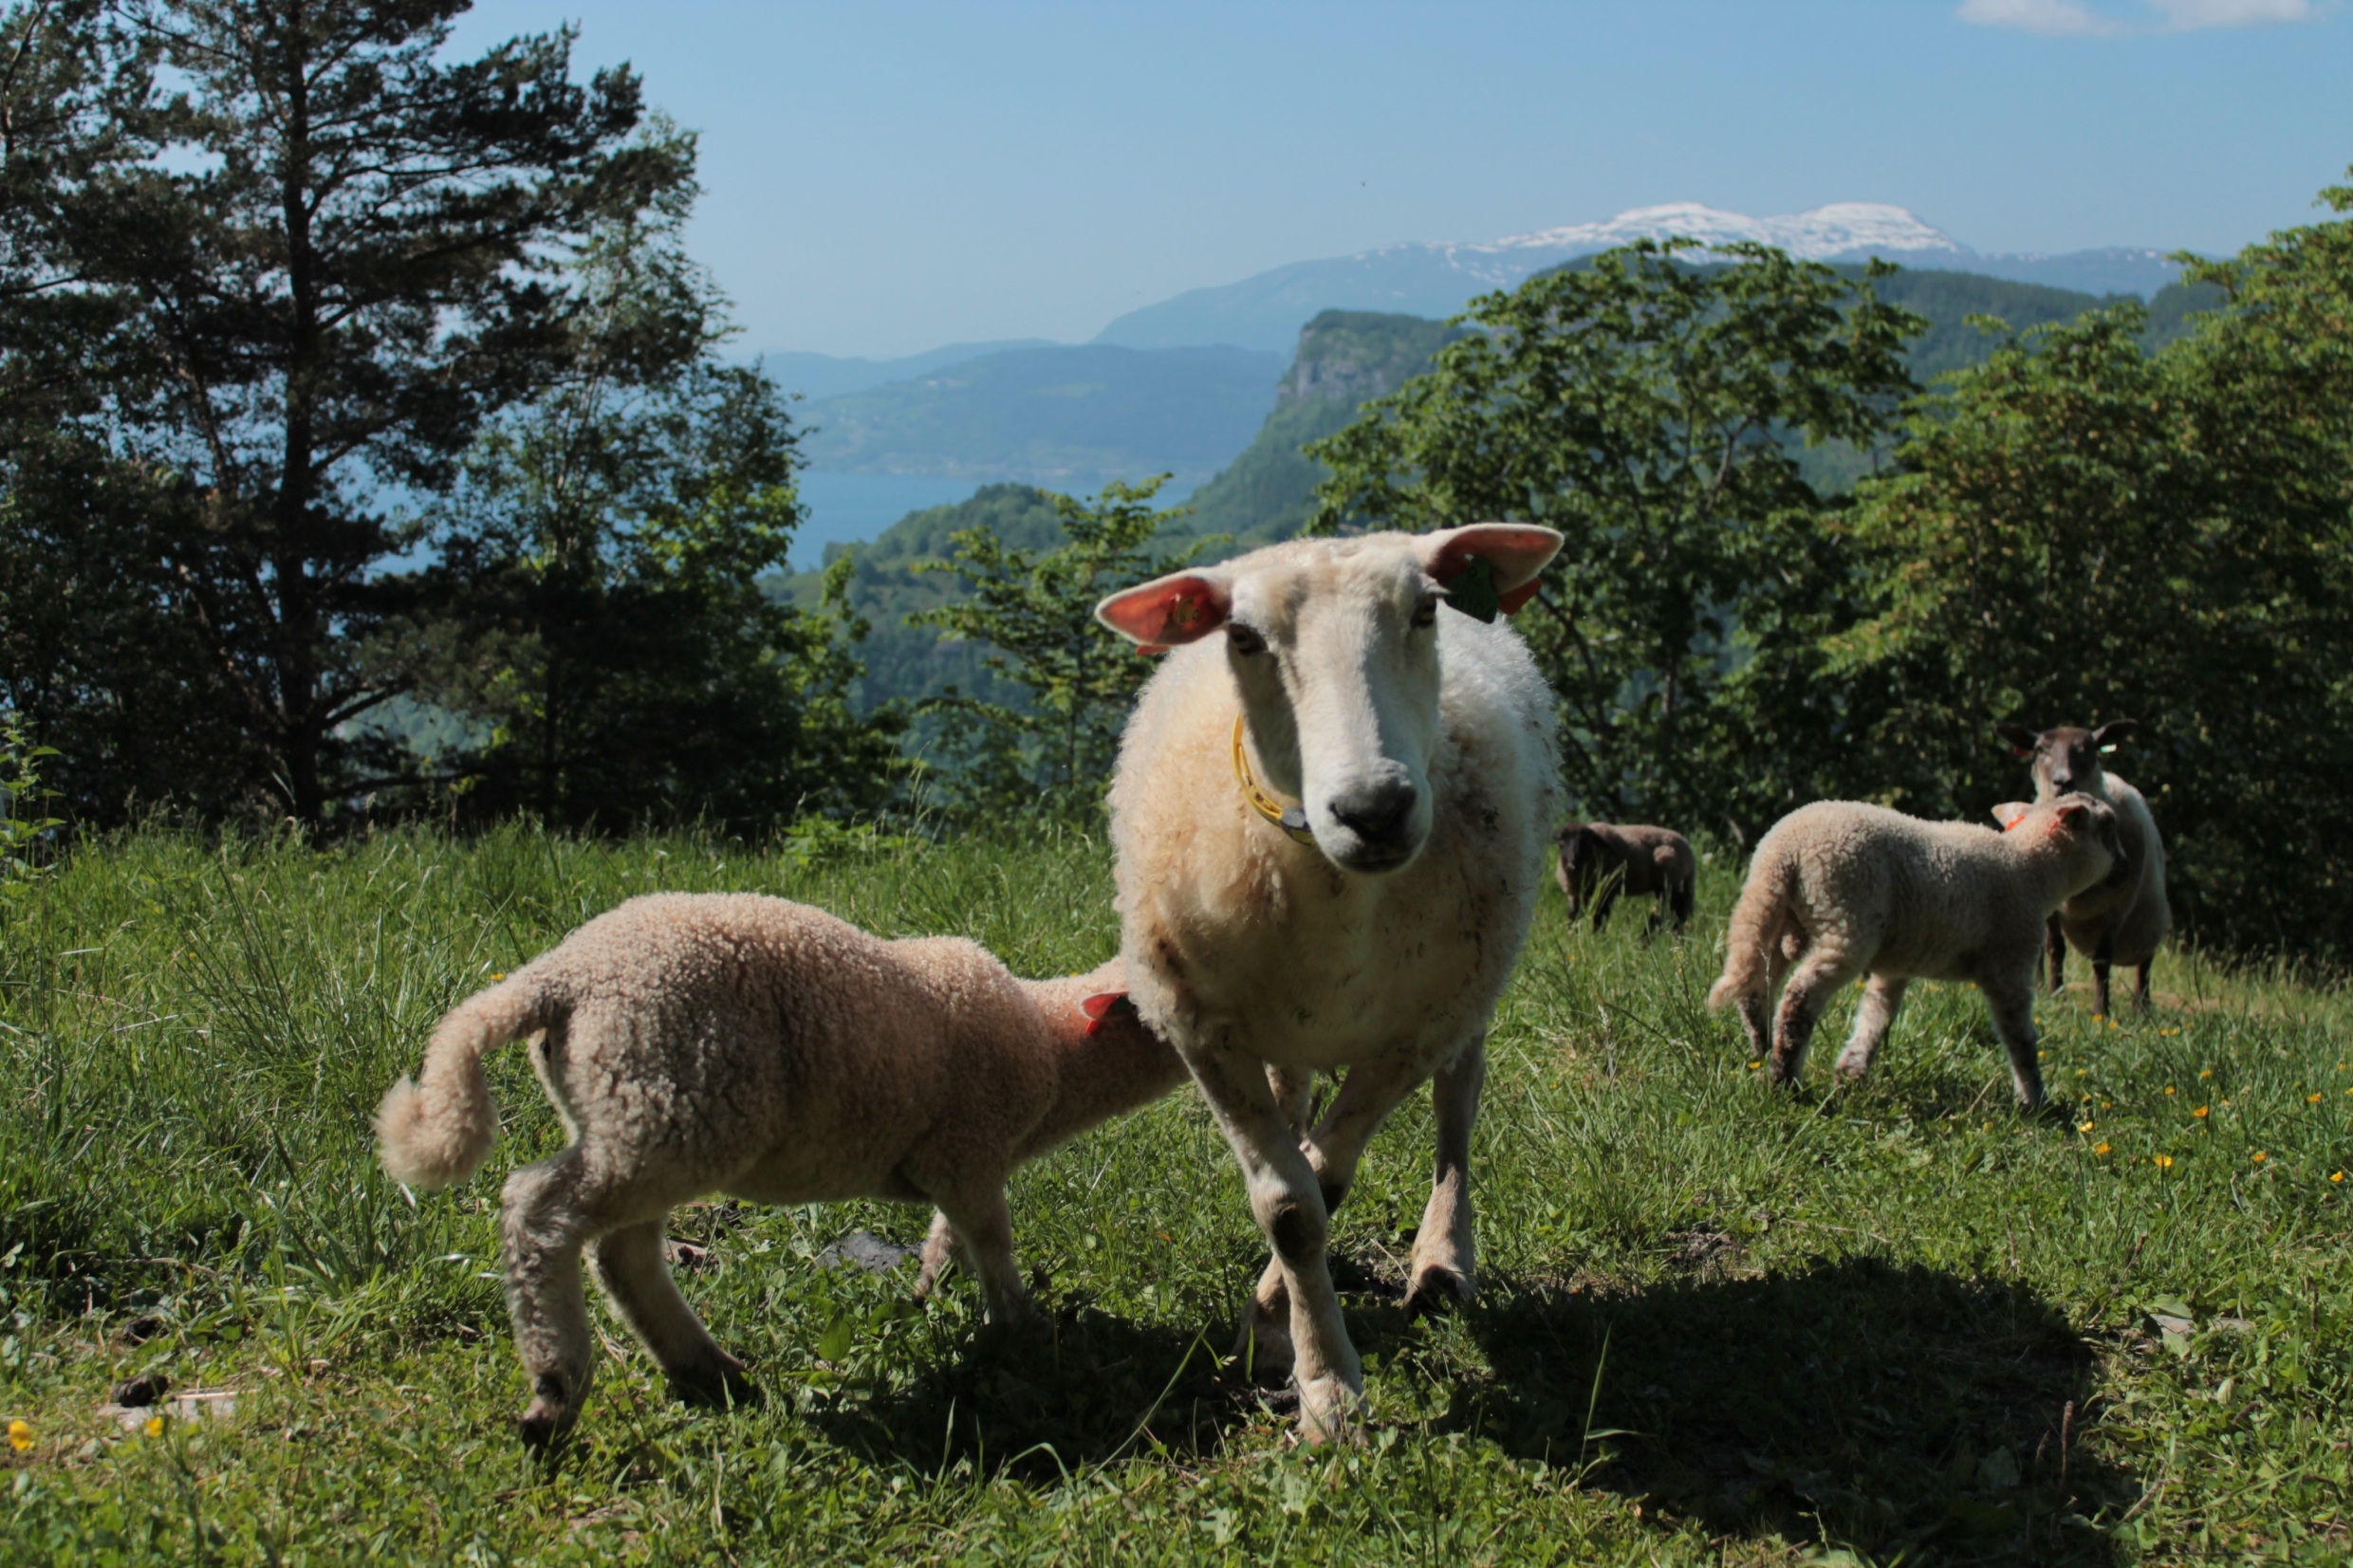
landscape, nature, grass, sky, farm, meadow, animal, herd, heaven, pasture, grazing, sheep, mammal, fauna, mountains, vertebrate, mare, sheeps, norway, rural area, mustang horse